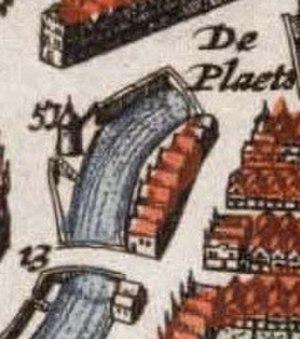
L'Atlas van Loon est un ensemble d'atlas géographiques réalisé pour Frederik Willem van Loon et comptant vingt-quatre volumes connus.